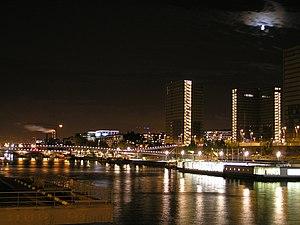
Bibliothèque nationale de France.